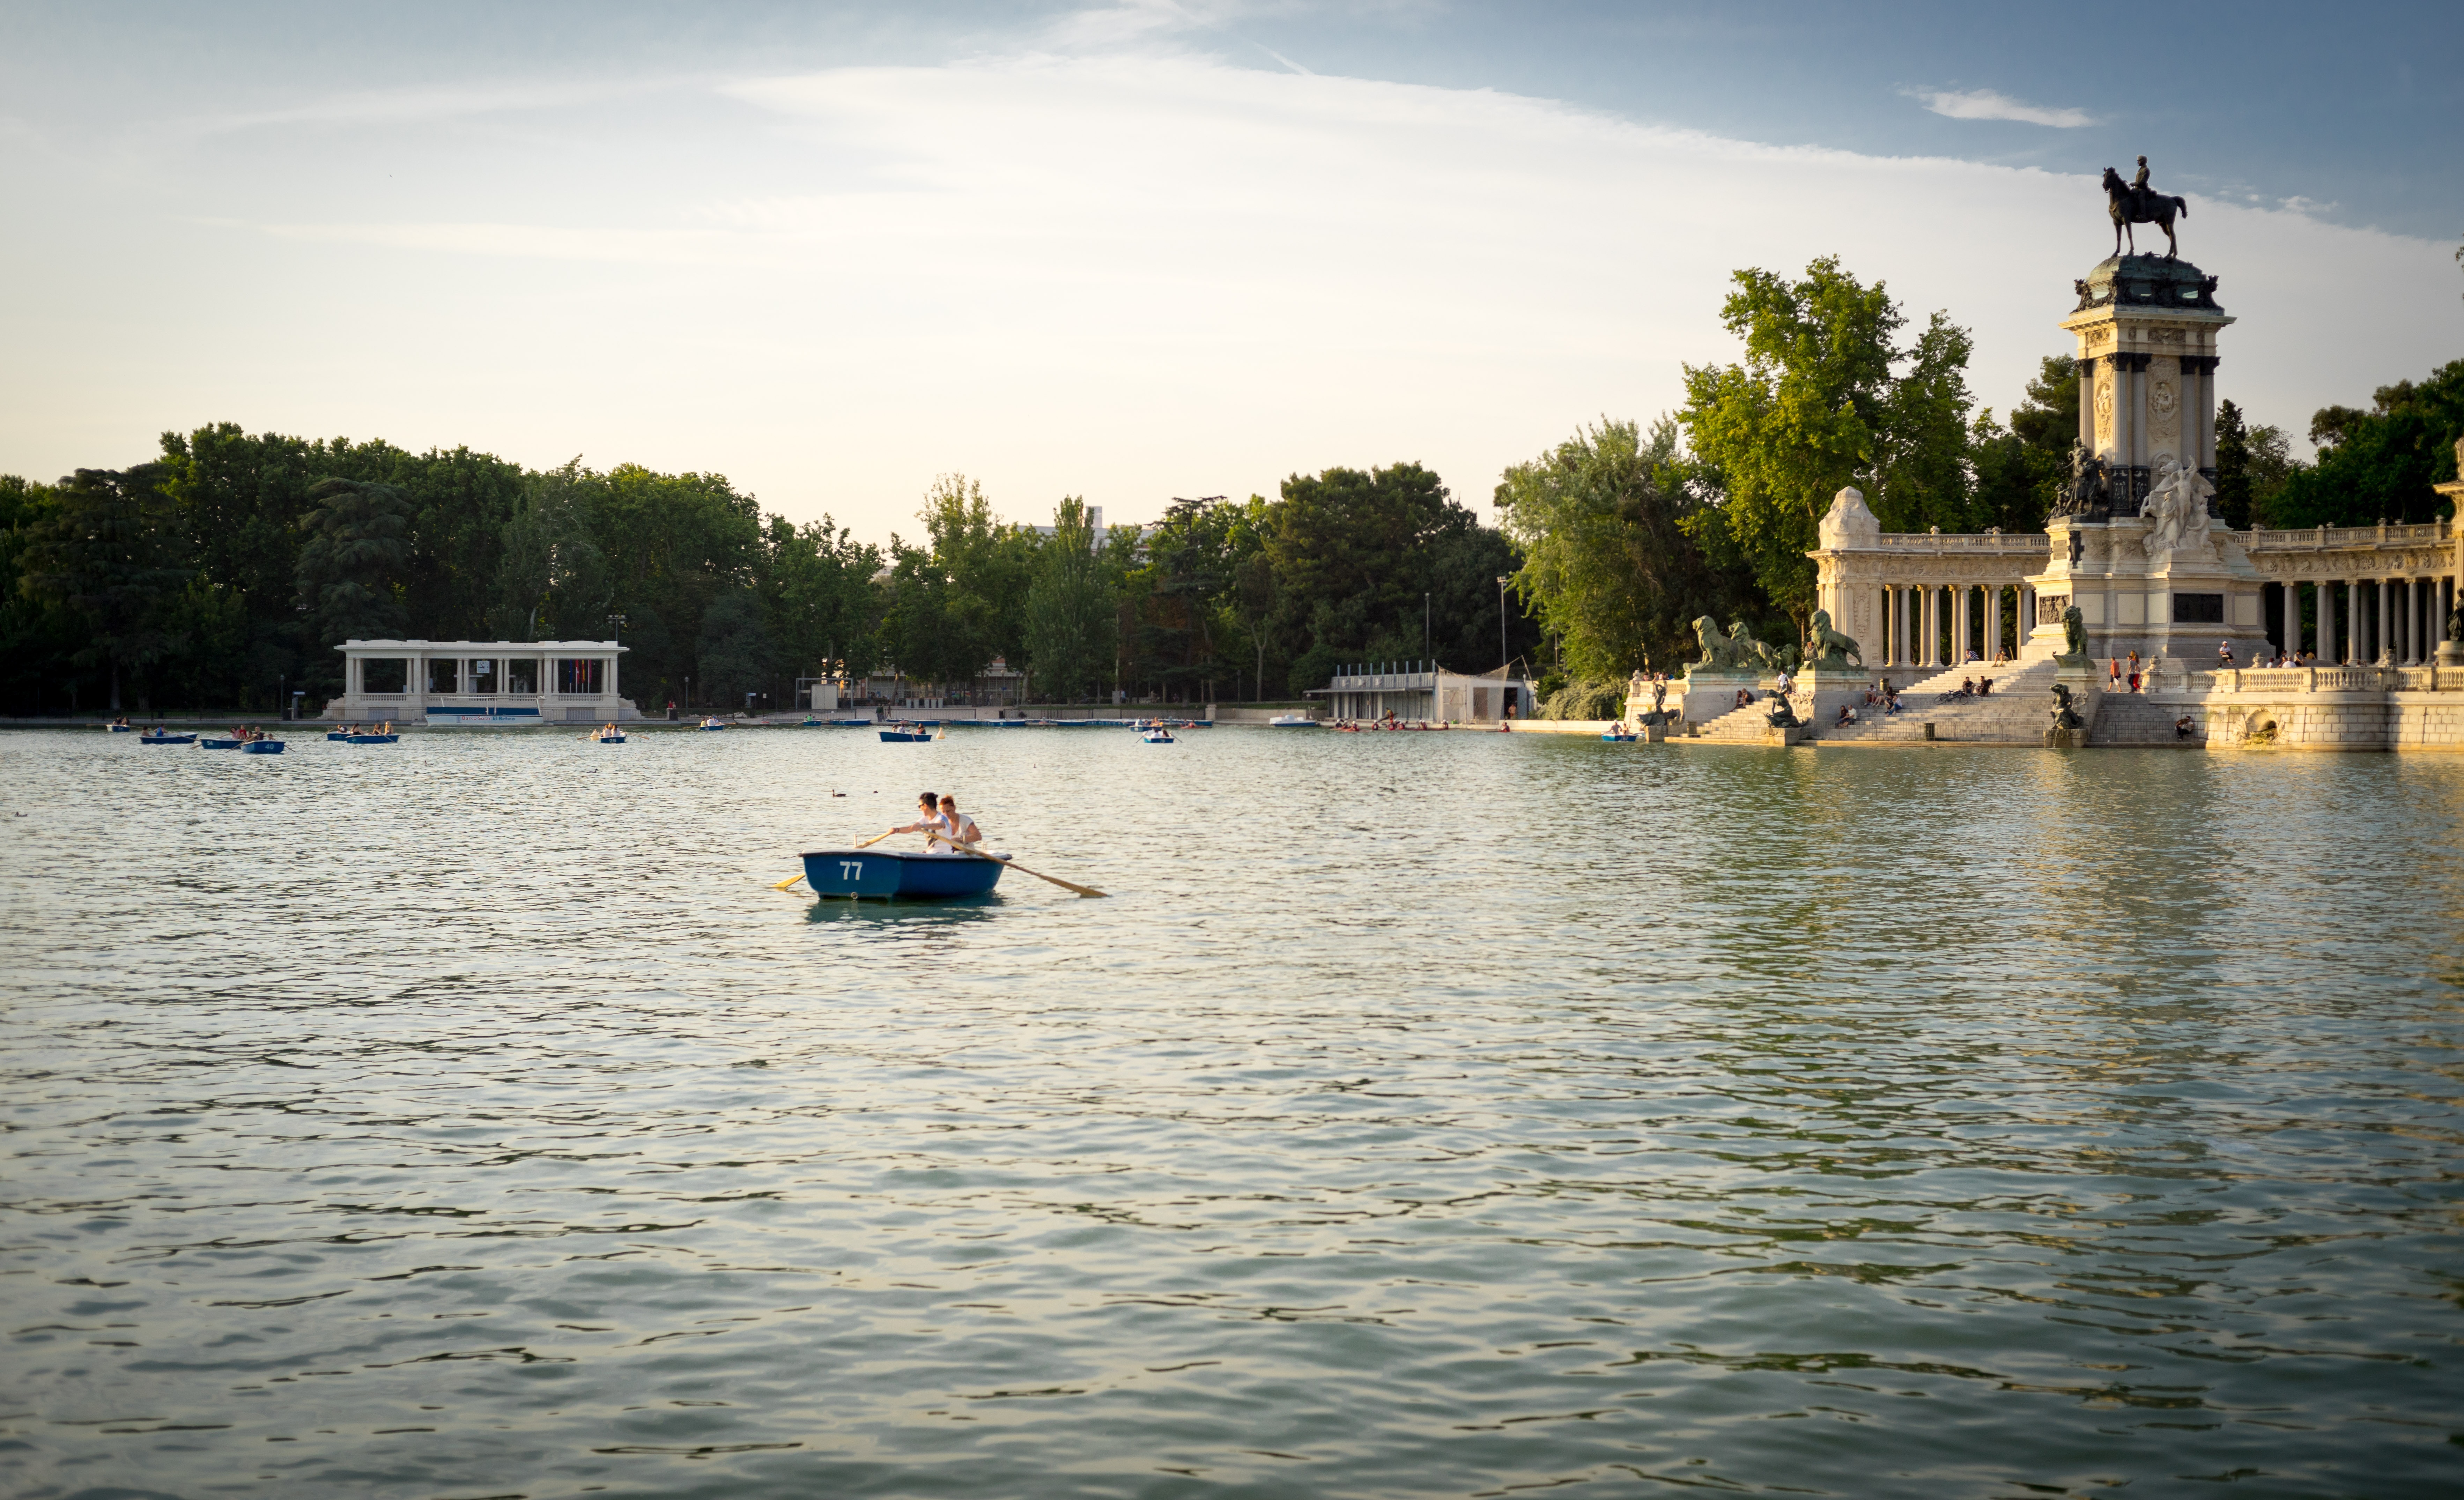
landscape, sea, water, horizon, sky, sunset, boat, lake, river, monument, pond, reflection, vehicle, calm, bay, couple, waterway, body of water, spain, boating, watercraft, barca, browse, 77